Paul Henry–Thornapple Rail Trail

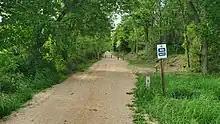
Looking north-west at the trailhead on Stimson Road.

Headed south across 108th St, the trail surface transitions from paved asphalt to graded dirt before ending at Stimson Rd. The trail section between Stimson Rd and Crane Rd is currently private property and is in the planning/proposal stage. Trail users in this area must navigate an on-road segment on Stimson Rd, heading south to M-37 and then east on Crane Rd across the Thornapple River.